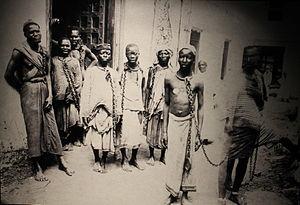
Marché aux esclaves de Zanzibar, deuxième tiers XIXe.
L'esclavage est un système juridique et social qui applique le droit de propriété aux individus, dits esclaves. Par opposition un individu ne faisant pas l'objet d'un tel droit de propriété est dit libre. Le propriétaire d'un esclave est quant à lui appelé maître. Défini comme un « outil animé » par Aristote, l’esclave se distingue du serf, du captif ou du forçat par l'absence d'une personnalité juridique propre. Des règles variables selon le pays et l’époque considérés, fixent les conditions par lesquelles on devient esclave ou on cesse de l'être, quelles limitations s'imposent au maître, quelles marges de liberté et protection légale l'esclave conserve, quelle humanité on lui reconnaît, etc. L'affranchissement d'un esclave fait de lui un affranchi, qui a un statut proche de celui de l'individu ordinaire.
L'esclavage en Afrique était une pratique établie de longue date dans l'histoire des sociétés africaines. Il fut pratiqué de façon courante par diverses civilisations depuis l'Antiquité jusqu'à aujourd'hui. Il donna lieu à un important trafic d'humains et permettait, comme le mariage, d'augmenter la richesse du groupe. Des systèmes de servitude et d'esclavage étaient courants dans certaines parties de l'Afrique. Dans de nombreuses sociétés africaines où l'esclavage était répandu, les peuples asservis n'étaient pas traités comme des esclaves et recevaient certains droits dans un système similaire à la servitude sous contrat ailleurs dans le monde. Lorsque la traite arabe et la traite atlantique ont commencé, beaucoup de systèmes d'esclaves locaux ont commencé à fournir des captifs pour les marchés d'esclaves en dehors de l'Afrique.
Les Routes de l'esclavage est une série télévisée documentaire en quatre épisodes de 52 minutes ayant trait à l'histoire de l'esclavage coréalisée par Daniel Cattier, Juan Gélas et Fanny Glissant, coproduite notamment par la Compagnie des phares et balises et diffusée en mai 2018 par Arte et France Ô.
L'histoire de Zanzibar, en tant qu'entité politique distincte du reste de l'Afrique, est marquée par un fort brassage culturel et démographique swahili, arabe, perse, omanais, portugais et britannique. Sa situation actuelle, une entité autonome au sein de la Tanzanie, est encore aujourd'hui la conséquence du passé de ce territoire fortement marqué par les échanges commerciaux entre différentes puissances mondiales ainsi que sa colonisation.
Le terme « traites négrières », ou « traite des nègres » ou « traite des noirs », désigne le commerce d'esclaves dont ont été victimes, par millions, les populations de l'Afrique de l'Ouest, l'Afrique centrale et l'Afrique australe durant plusieurs siècles. Pour qu'il y ait traite négrière, il faut que les six éléments suivants soient combinés.